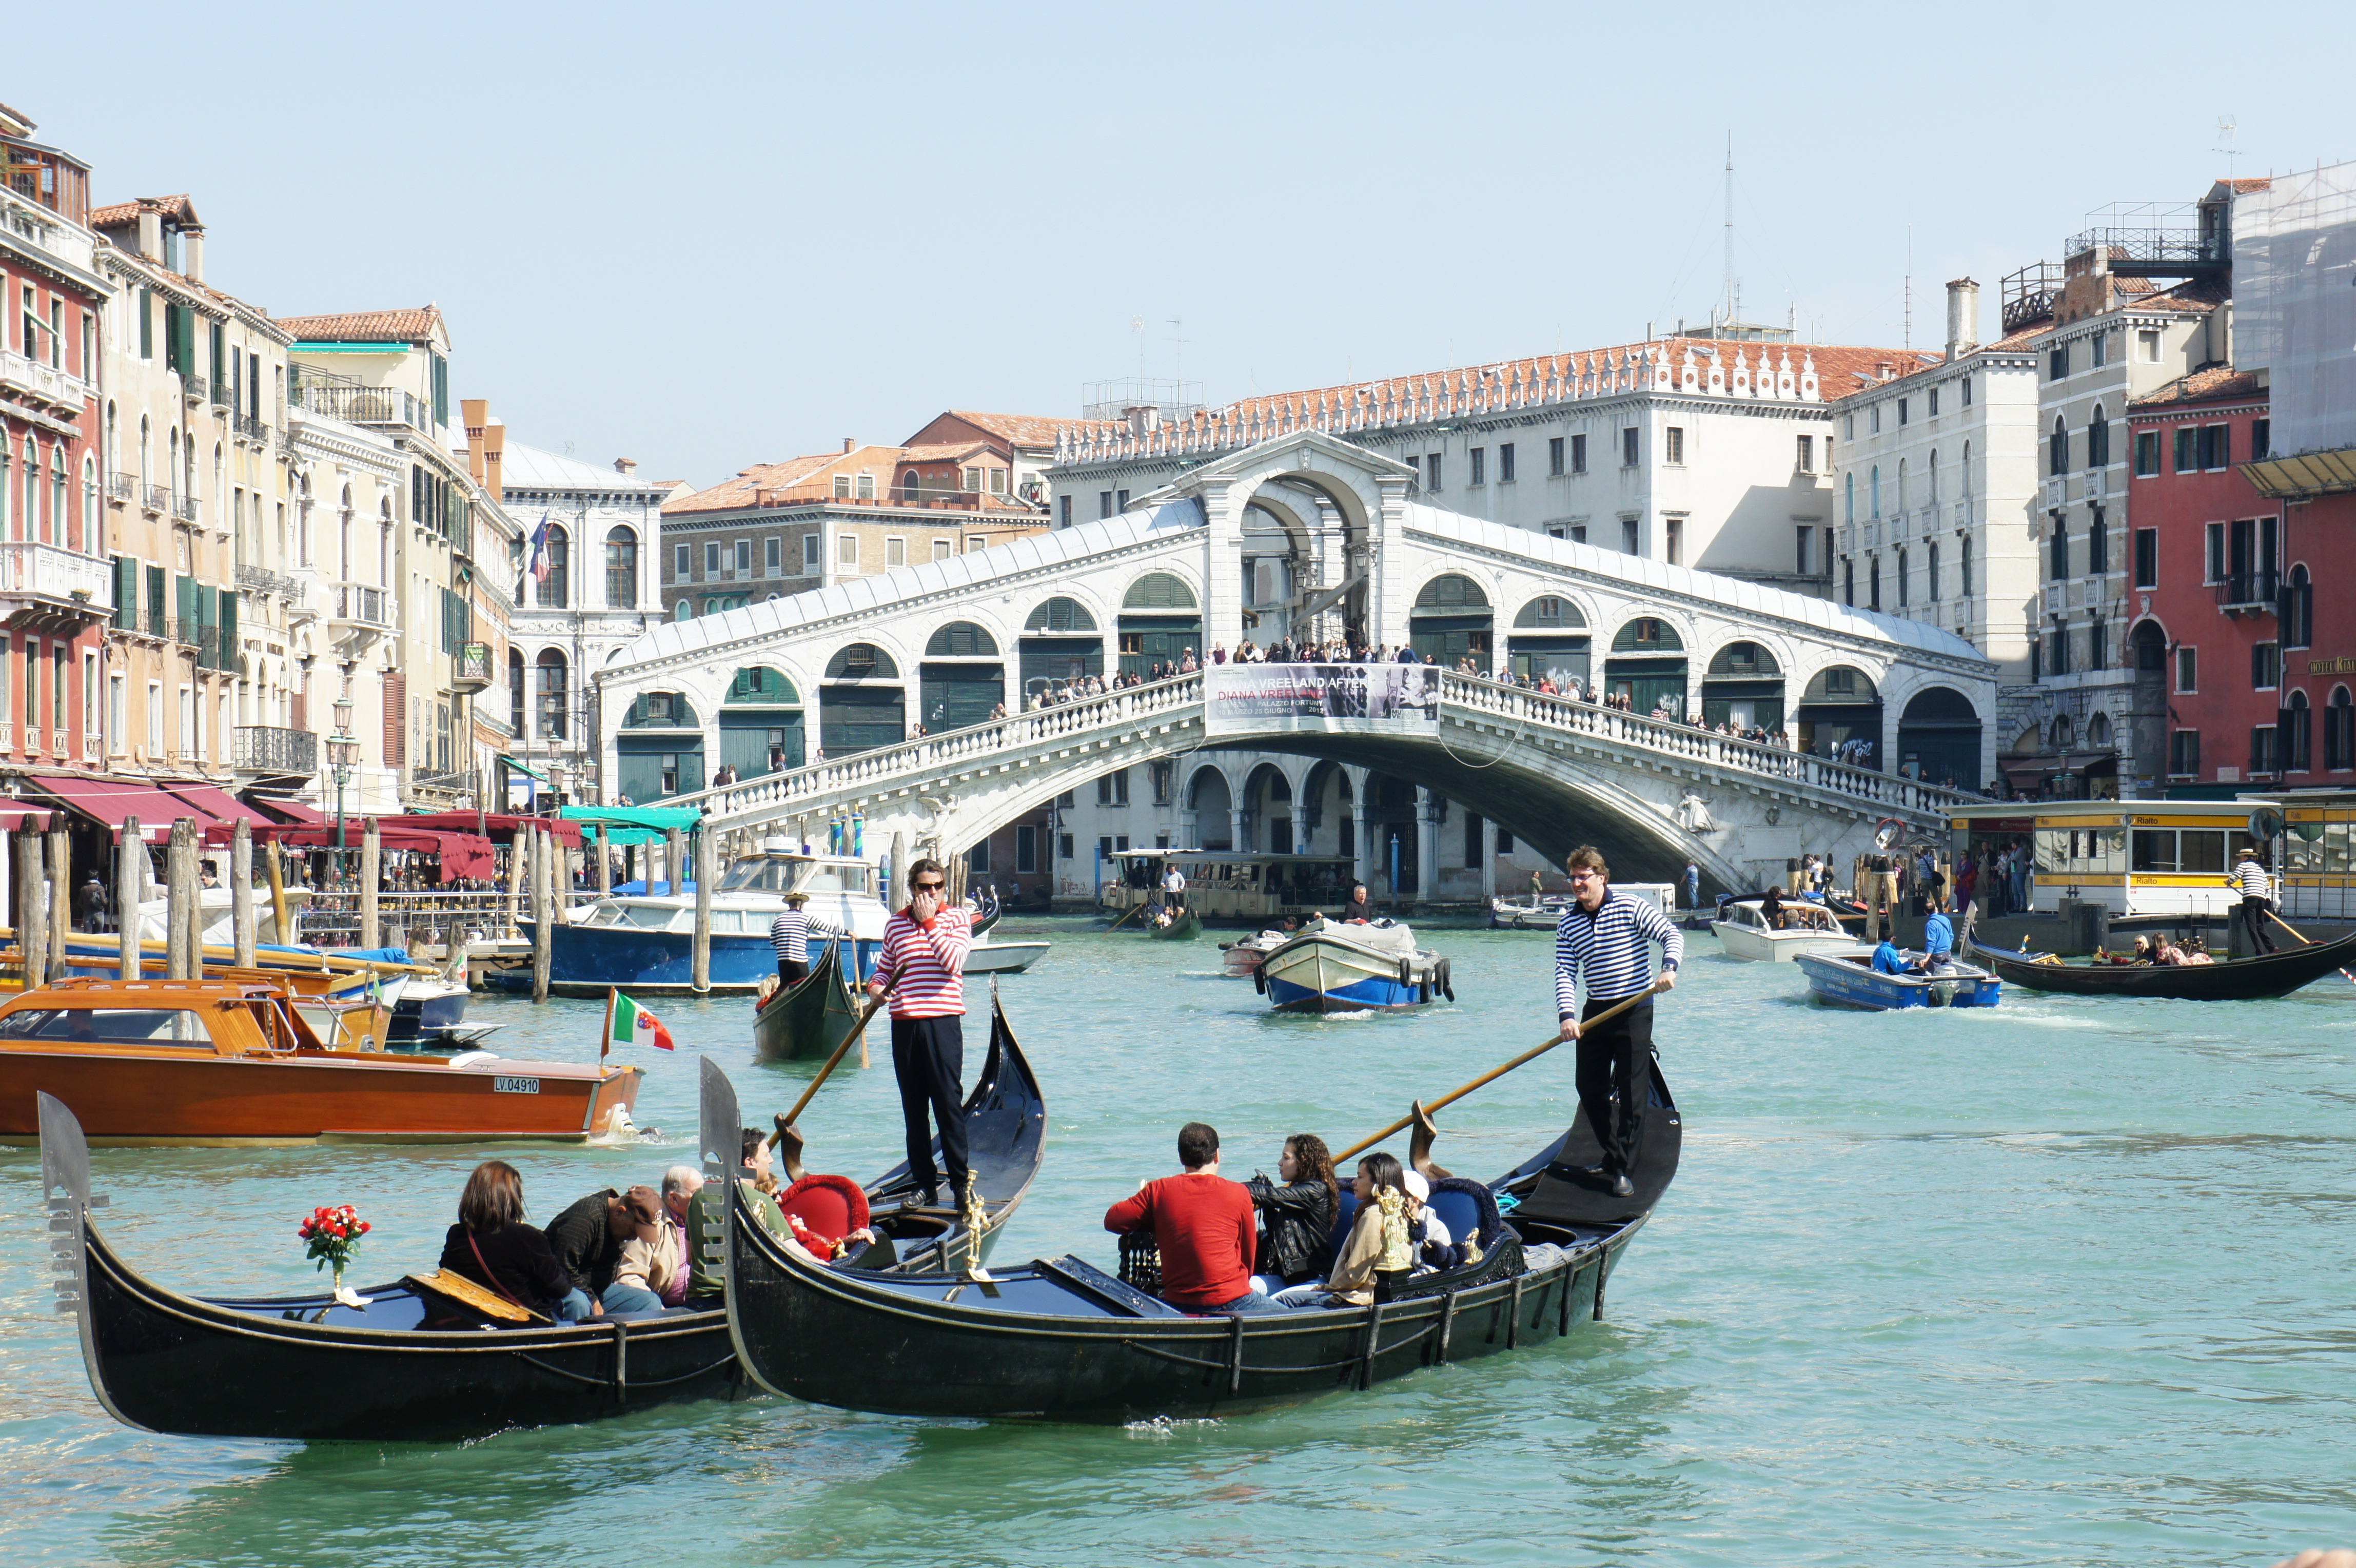
boat, canal, vehicle, venice, waterway, boating, channel, gondola, gondolas, watercraft, canale grande